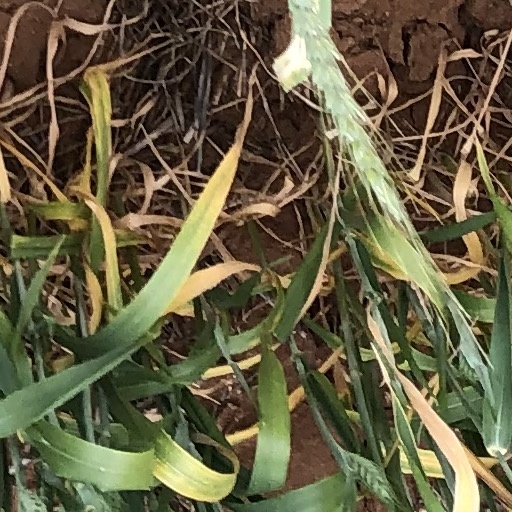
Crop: wheat